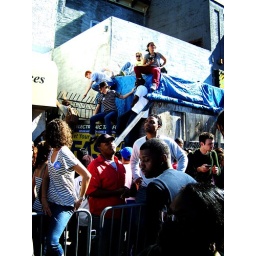
Best seats in the house